Jordan Clarkson

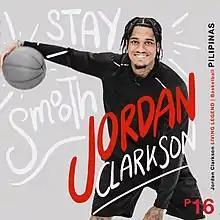
Clarkson on a 2021 stamp of the Philippines

Clarkson has dual citizenship with the Philippines and the United States. His Filipino citizenship is by virtue of ancestral descent. As of 2022, he is in a relationship with American singer-songwriter Maggie Lindemann. He has a daughter and lives in San Antonio, Texas.